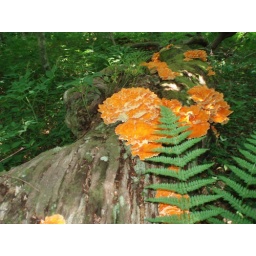
Really cool orange fungus growing on a downed tree near Big Bald